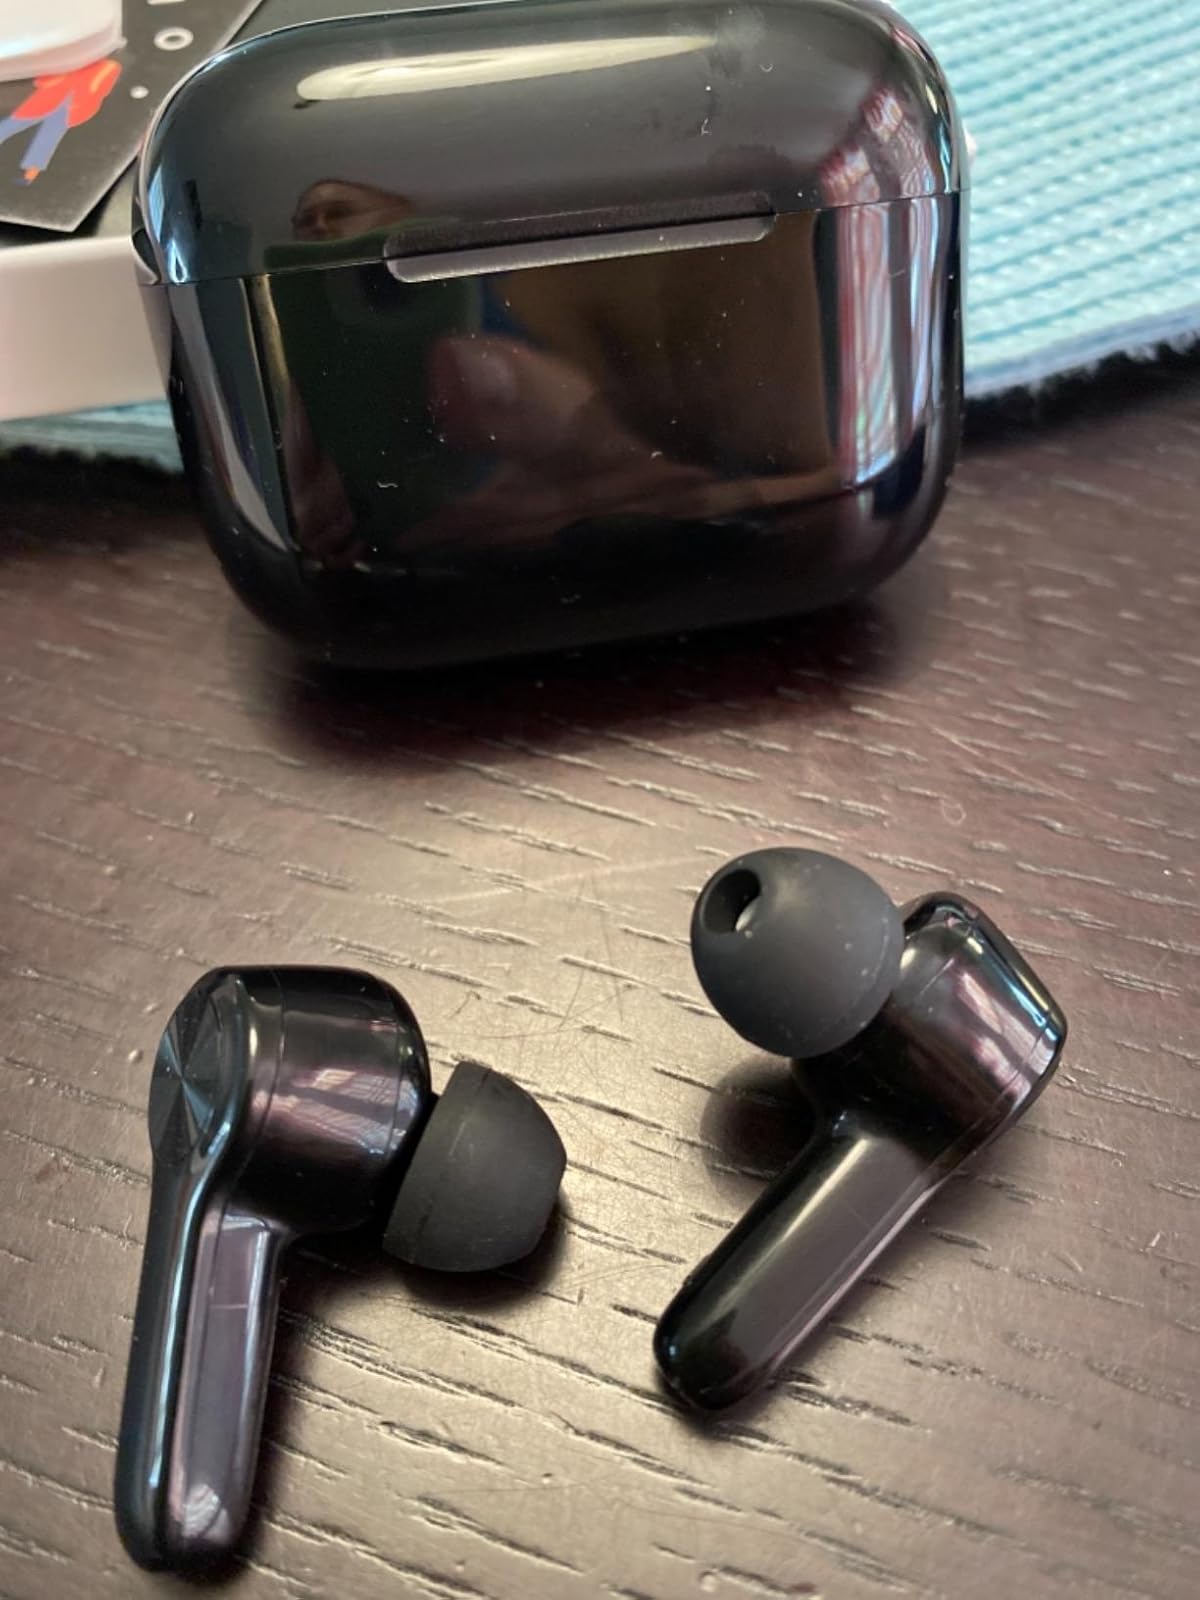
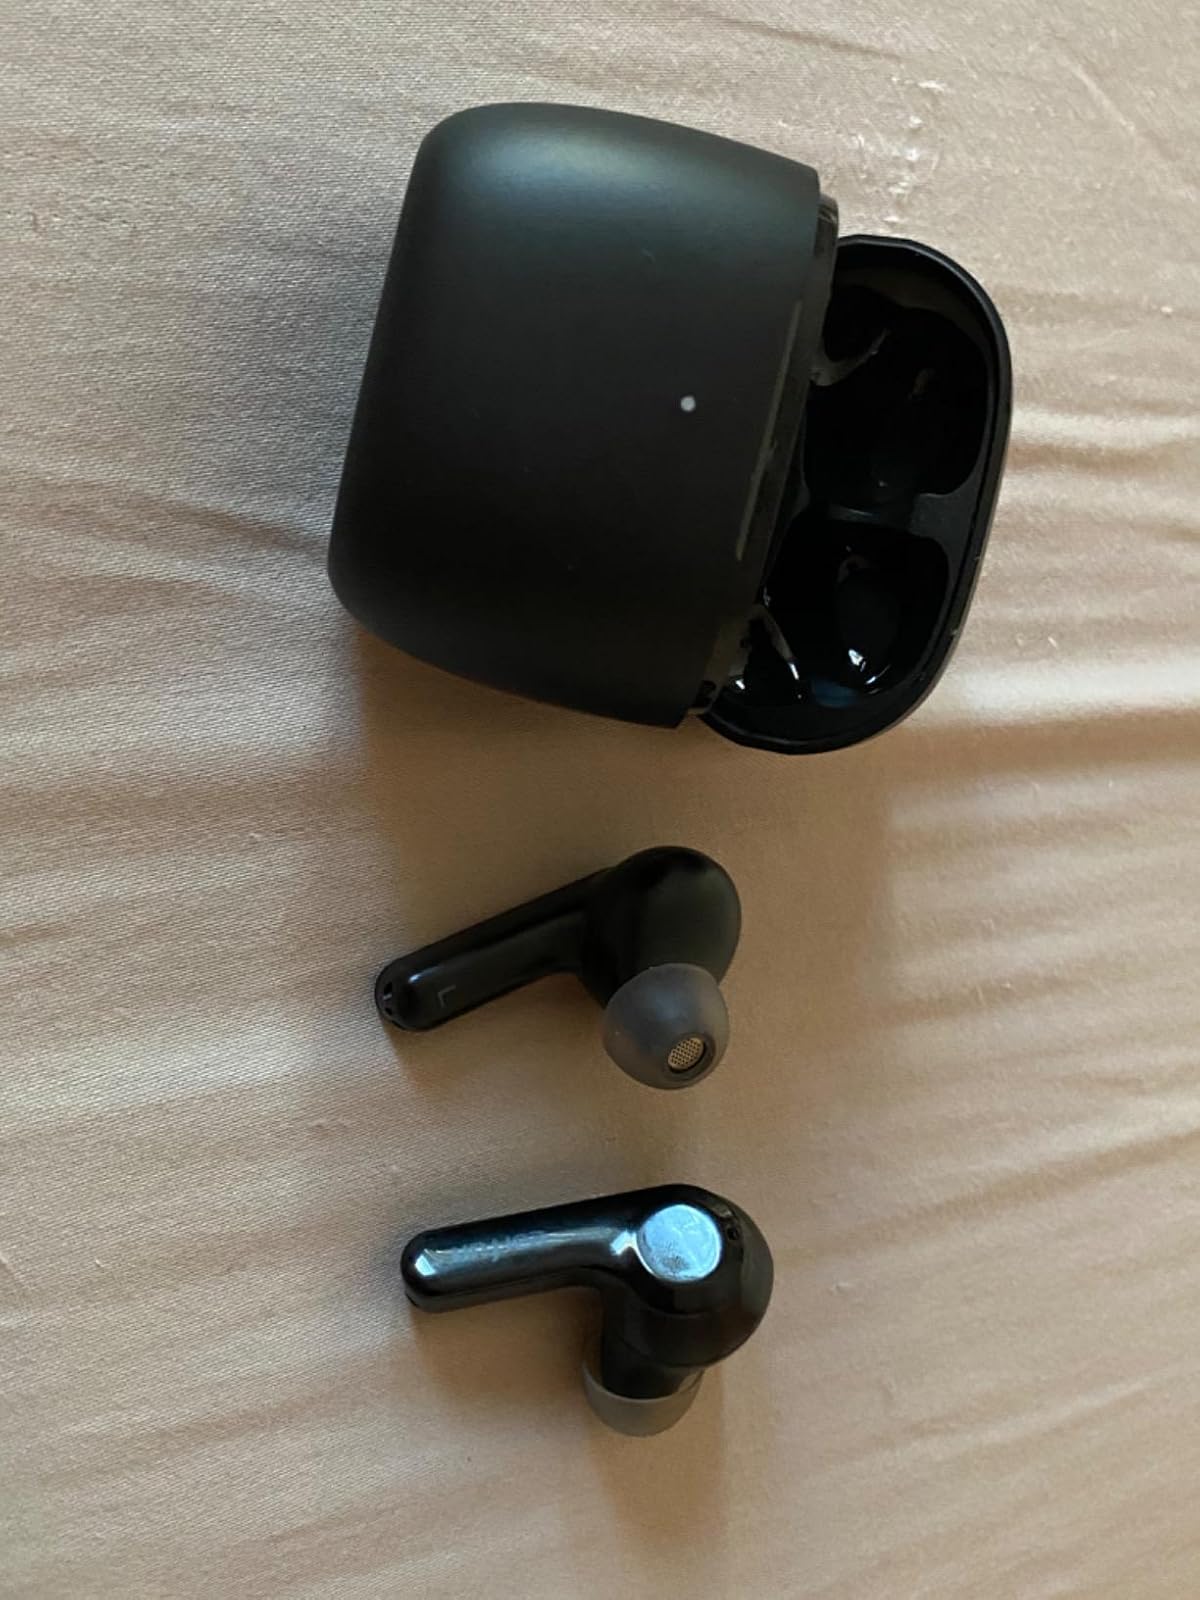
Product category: earbuds
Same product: no